Zodiac Killer

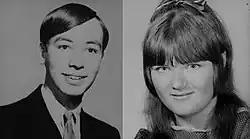
David Arthur Faraday and Betty Lou Jensen

The first murders retroactively attributed to the Zodiac were the shootings of high school students Betty Lou Jensen (16) and David Arthur Faraday (17) on December 20, 1968. Faraday was a student at Vallejo High School, while Jensen was a student at Hogan High School. At 8:30 p.m. Faraday picked up Jensen, and the couple visited one of Jensen's friends. Sometime after 9 p.m., they drove to the outskirts of Vallejo and parked at a lover's lane on Lake Herman Road, just inside Benicia city limits. Between 10:15 and 10:30 p.m., a passing motorist noticed the couple parked on a gravel runoff near the gate to a water pumping station. They were spotted again at 11 p.m.